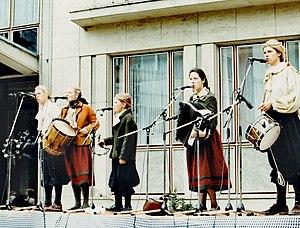
The Kelly Family est un groupe musical euro-américain constitué d’une famille de plusieurs générations, qui jouent un répertoire de rock, pop et de musique folk. Ils jouissent d’un succès considérable dans le hit-parade et les concerts en Europe et dans d’autres parties du monde, surtout en Allemagne, les pays du Benelux, la Scandinavie, les pays du Triangle de Visegrád, l’Espagne et le Portugal. Ils ont vendu plus de 20 millions d’albums depuis le début des années 1980.